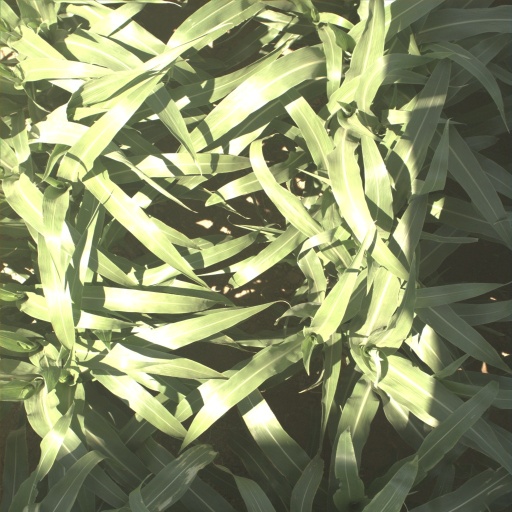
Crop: sorghum